Anna Plains Station

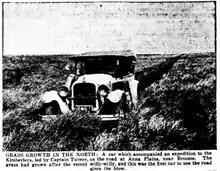
Motor car at Anna Plains in 1935

Anna Plains Station is a cattle station in the Kimberley region of Western Australia.